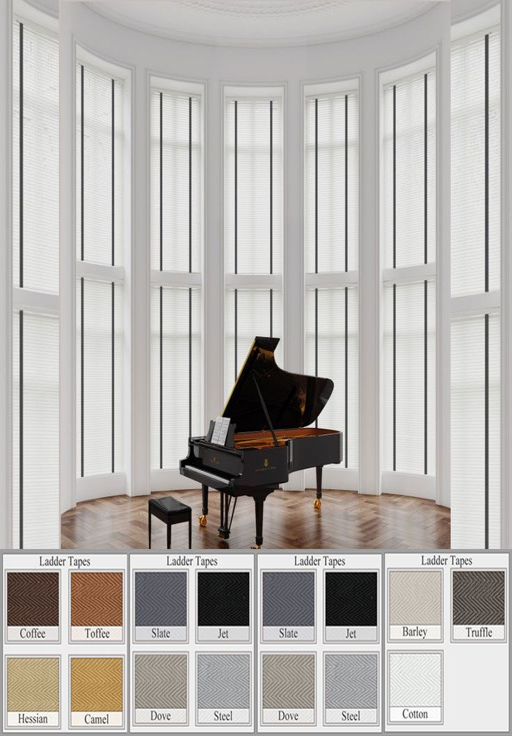
consumer product just got better !